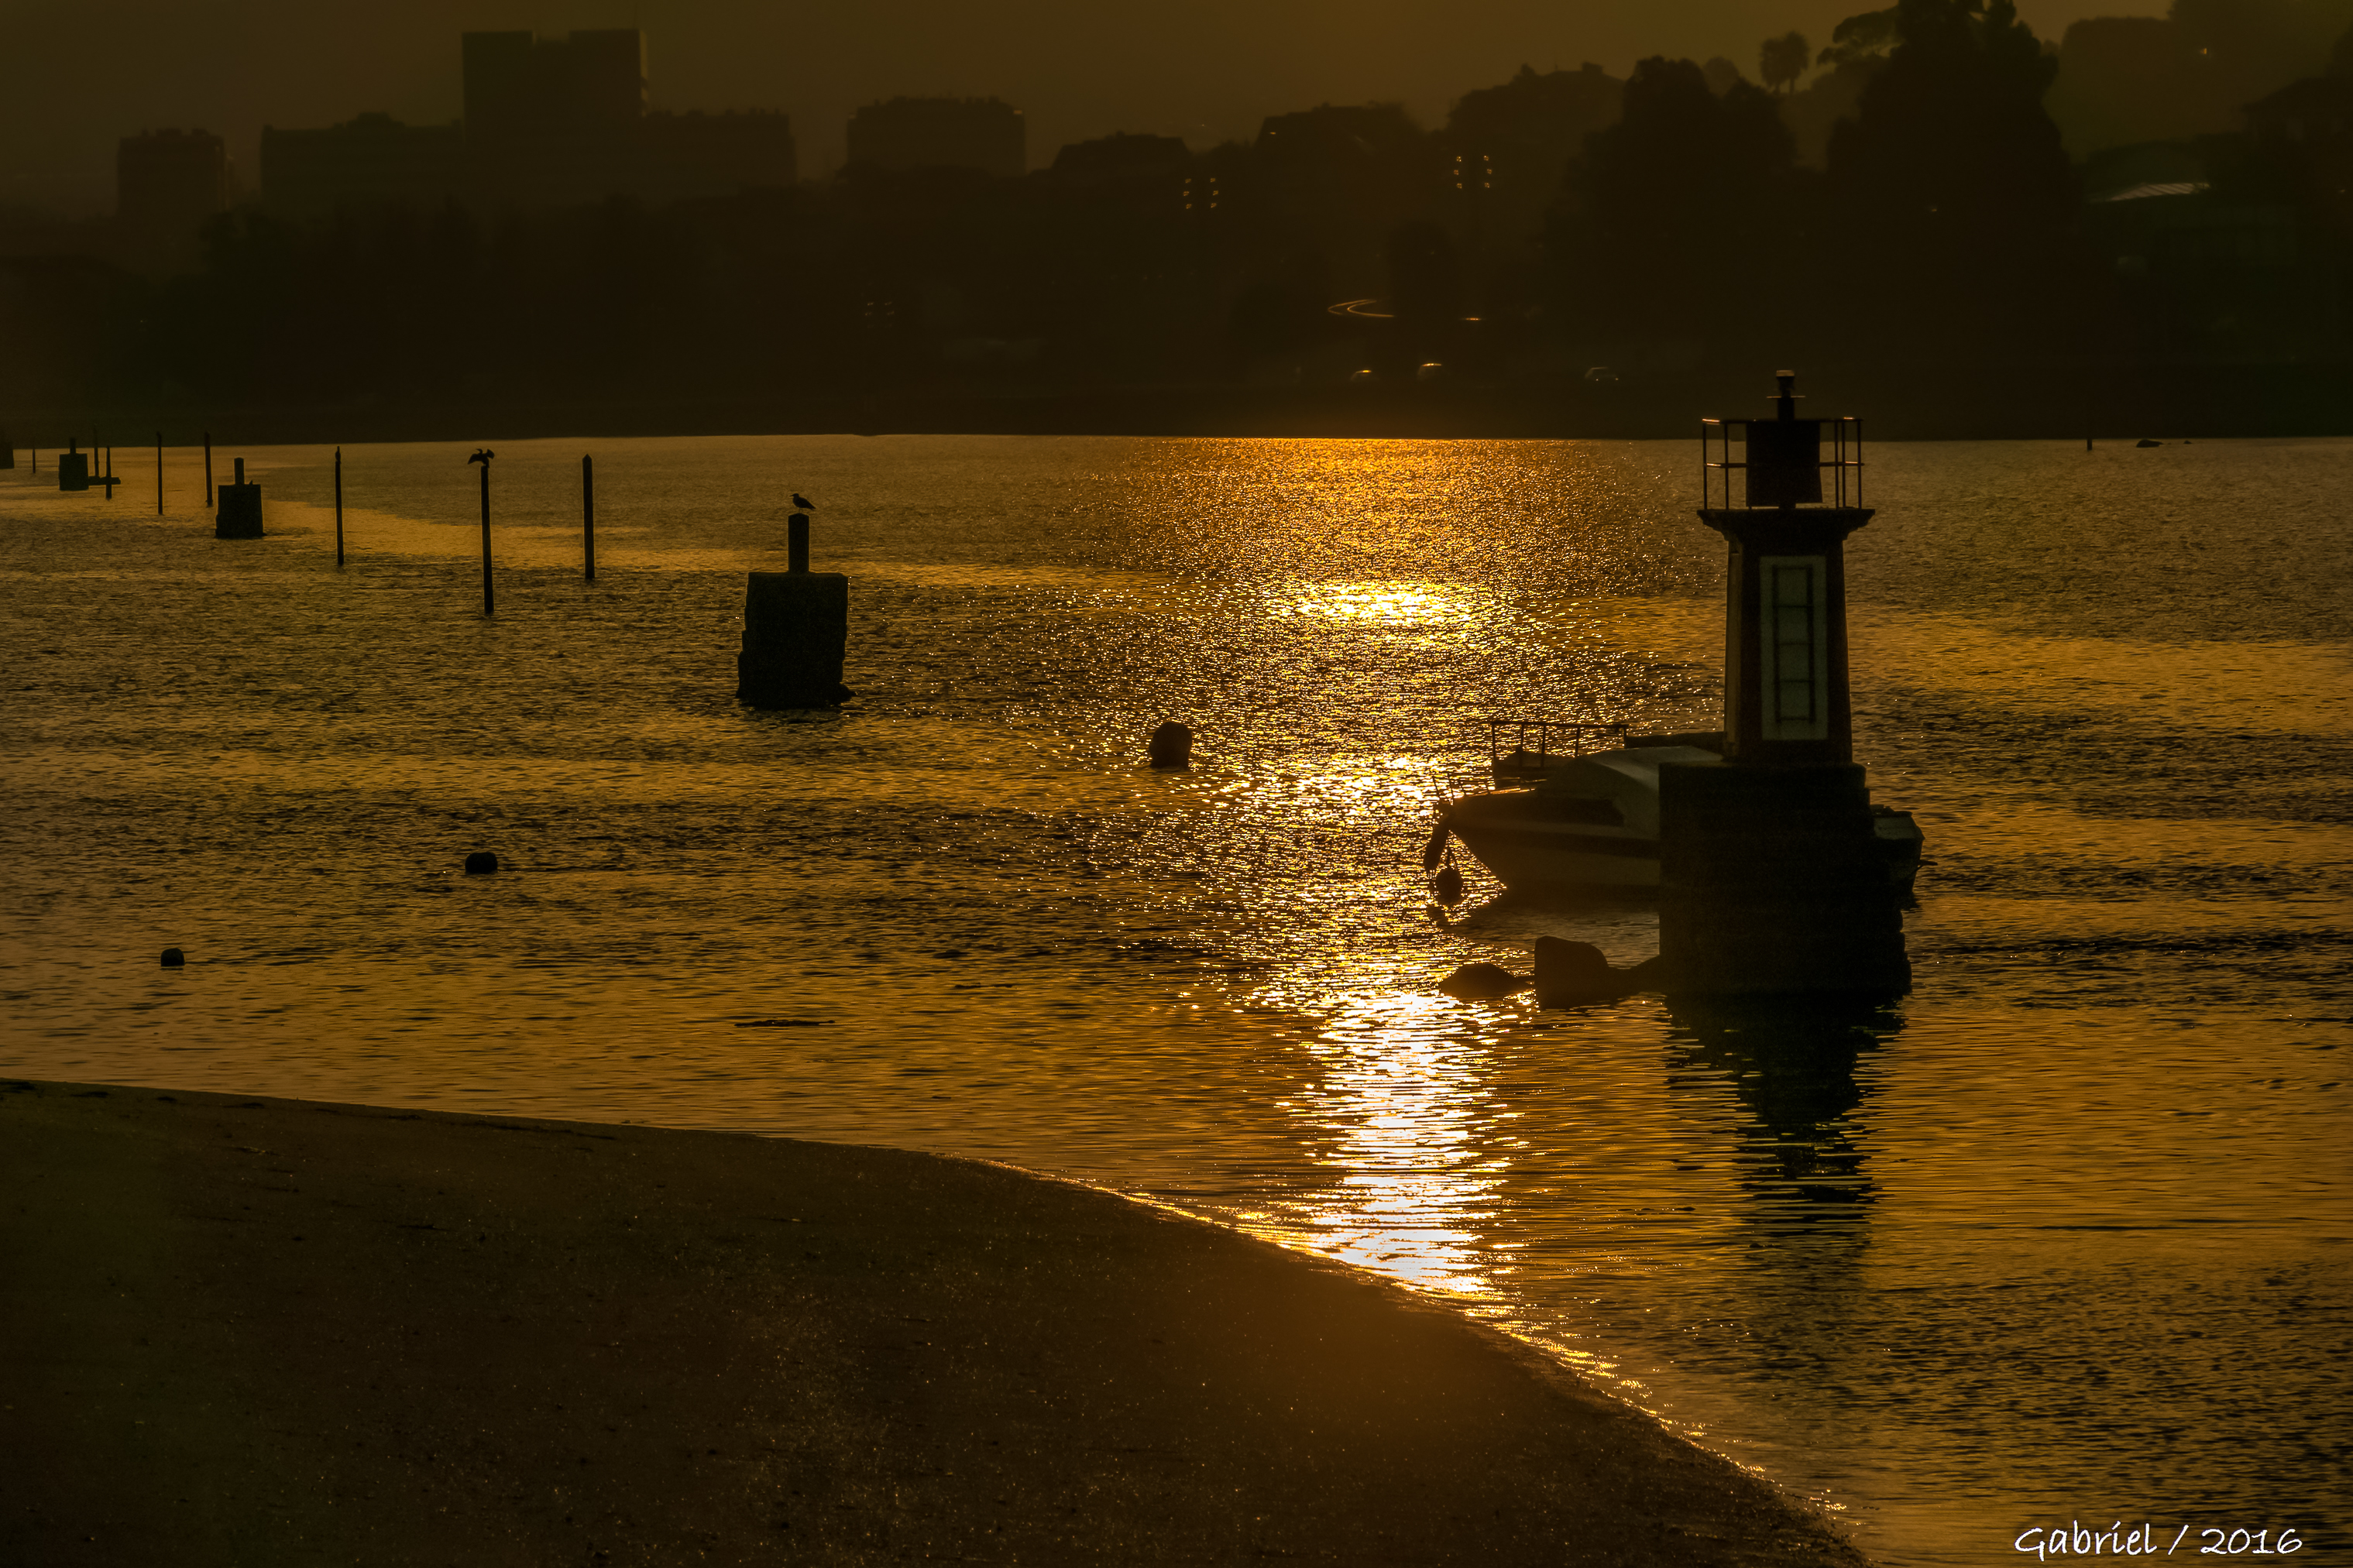
beach, landscape, sea, coast, water, light, sun, sunrise, sunset, night, sunlight, morning, wave, dawn, dusk, evening, reflection, darkness, hdr, spain, backlighting, contraluz, galicia, pontevedra, paisajes, amanecer, espana, ggl1, gaby1, xovesphoto, sonydscrx10iii, sonyrx10iii, rx10iii, rx10m3, lourido, atmospheric phenomenon